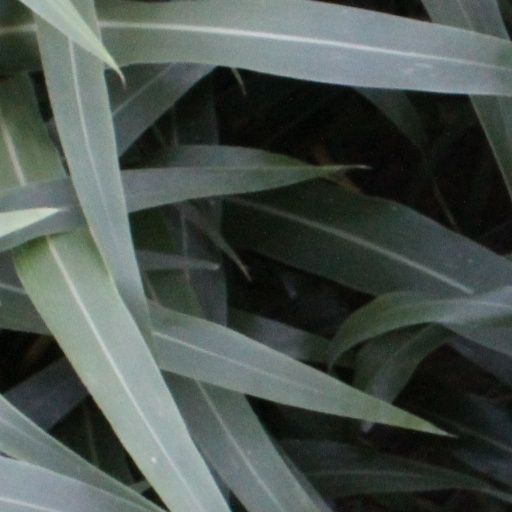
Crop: sorghum